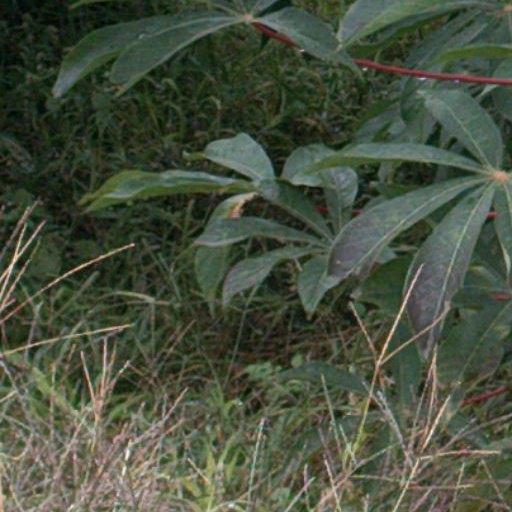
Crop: cassava